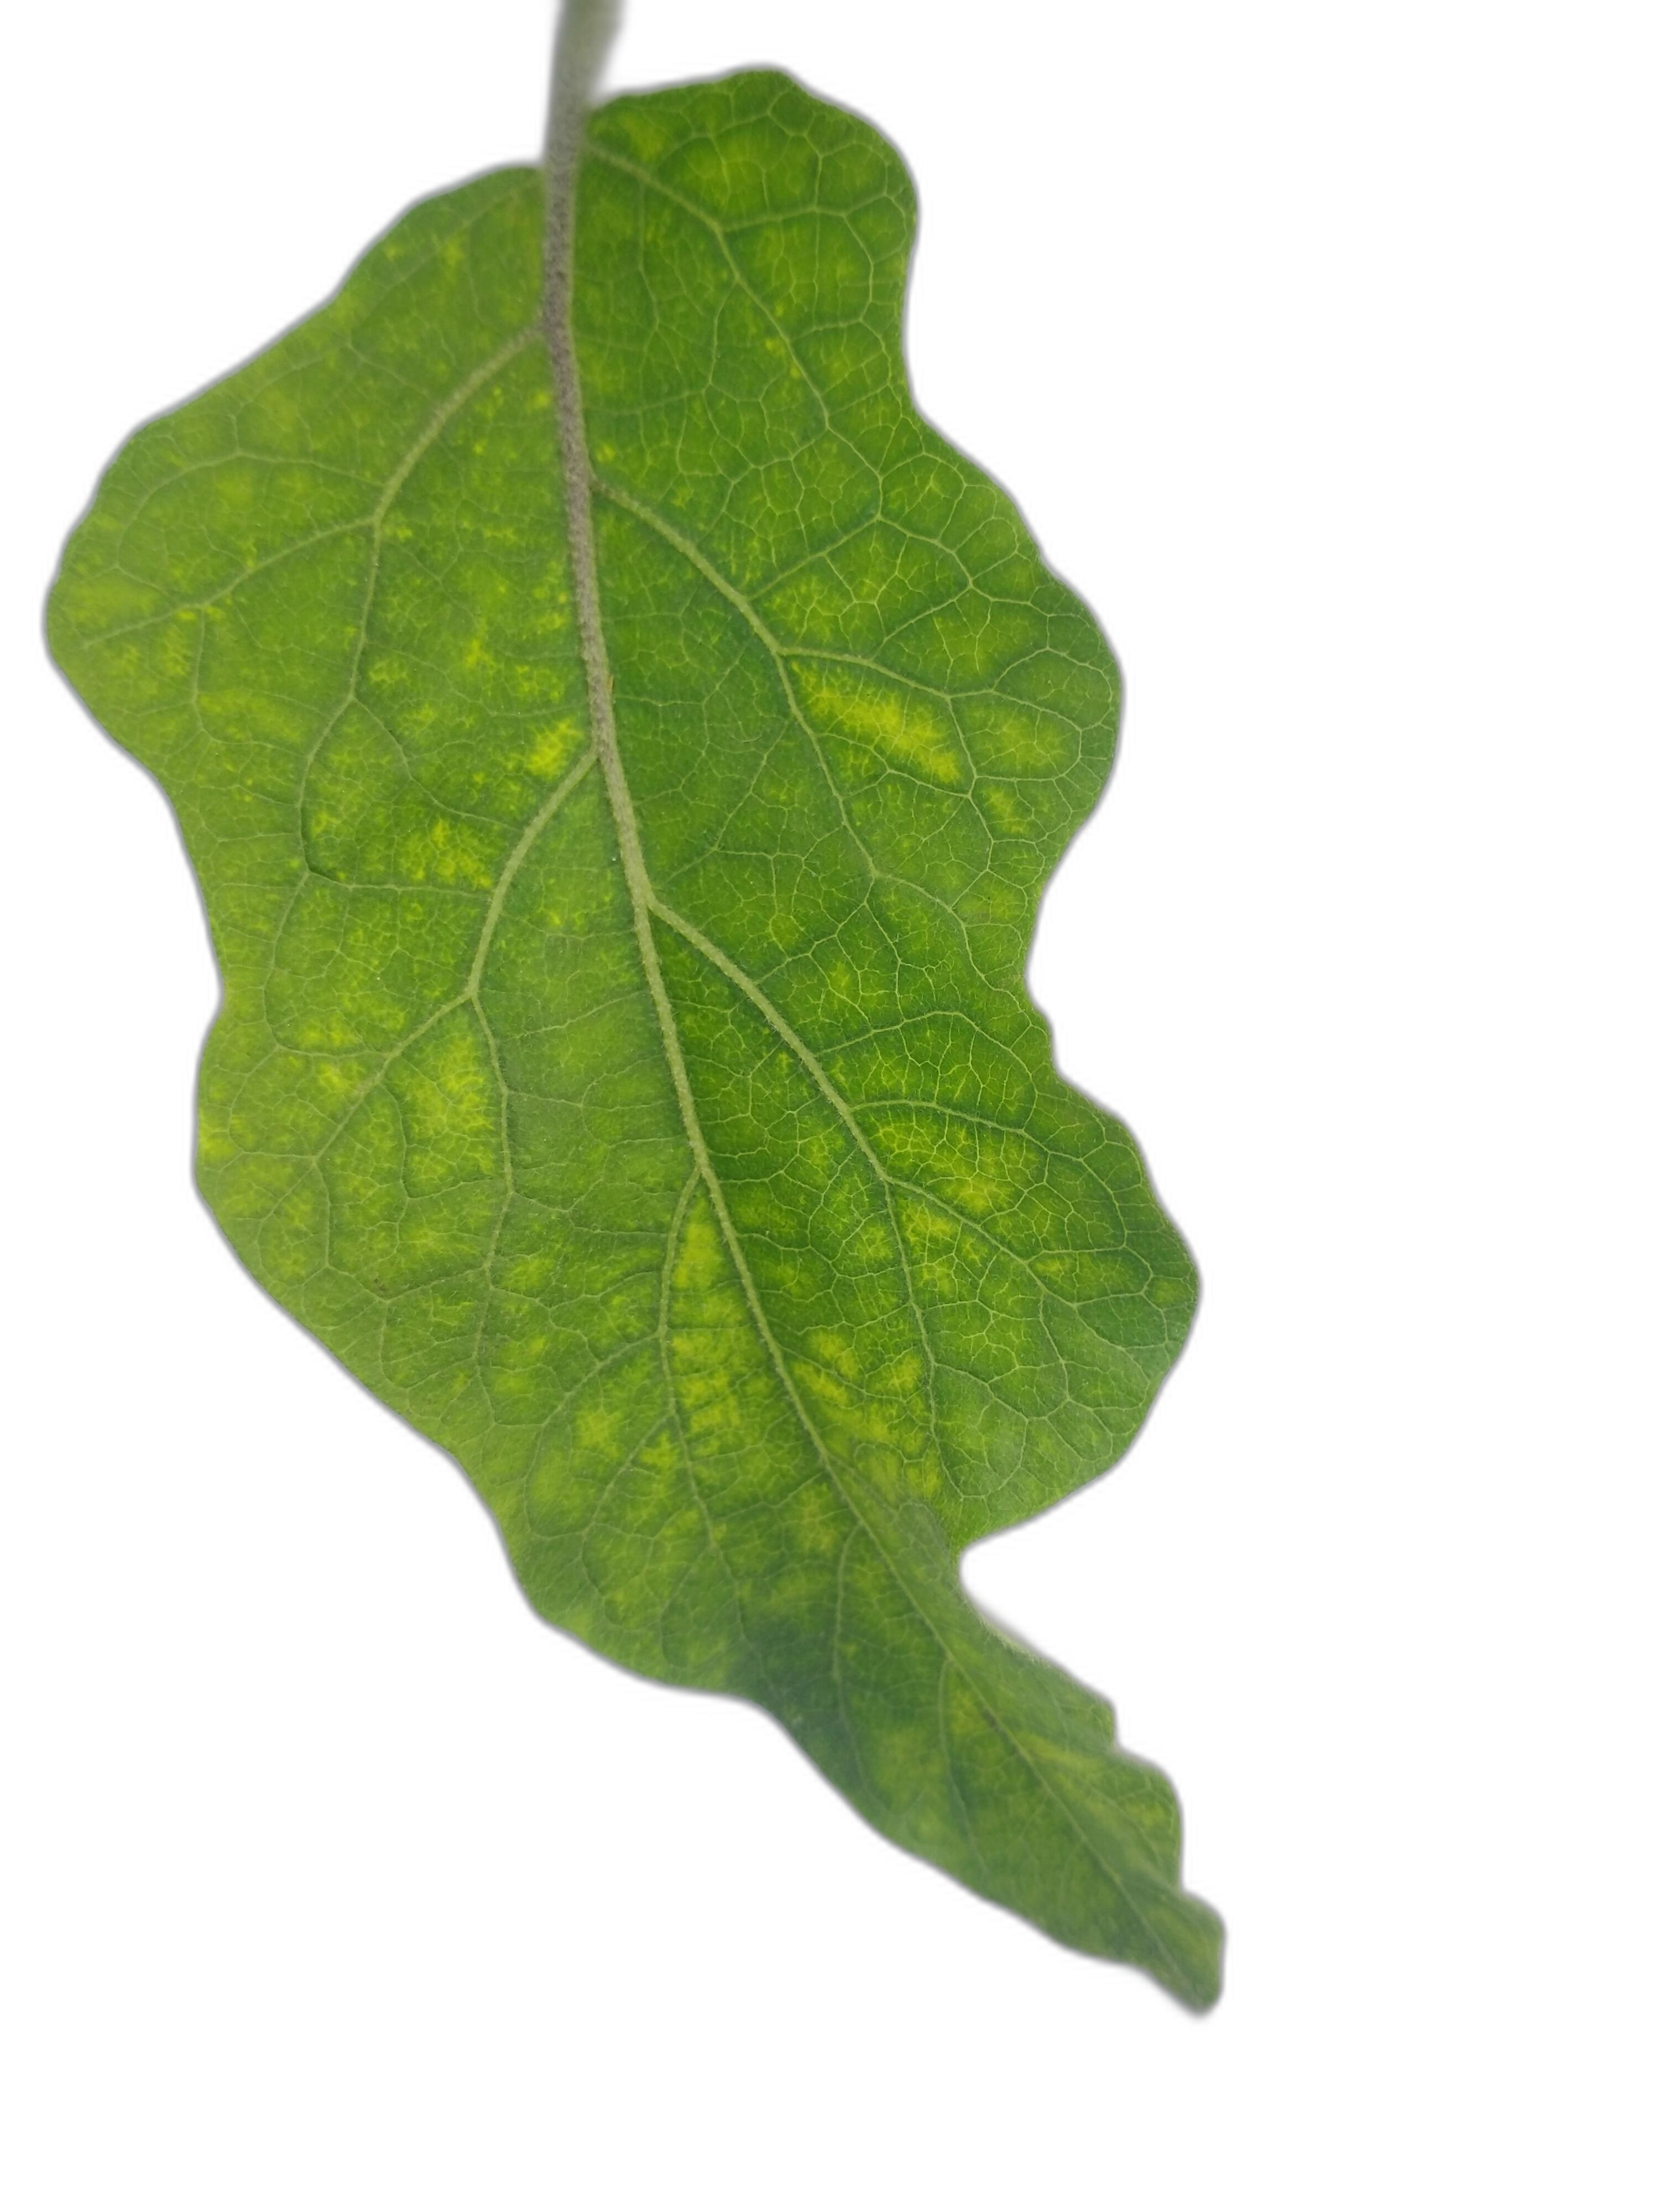
Label: Healthy Leaf